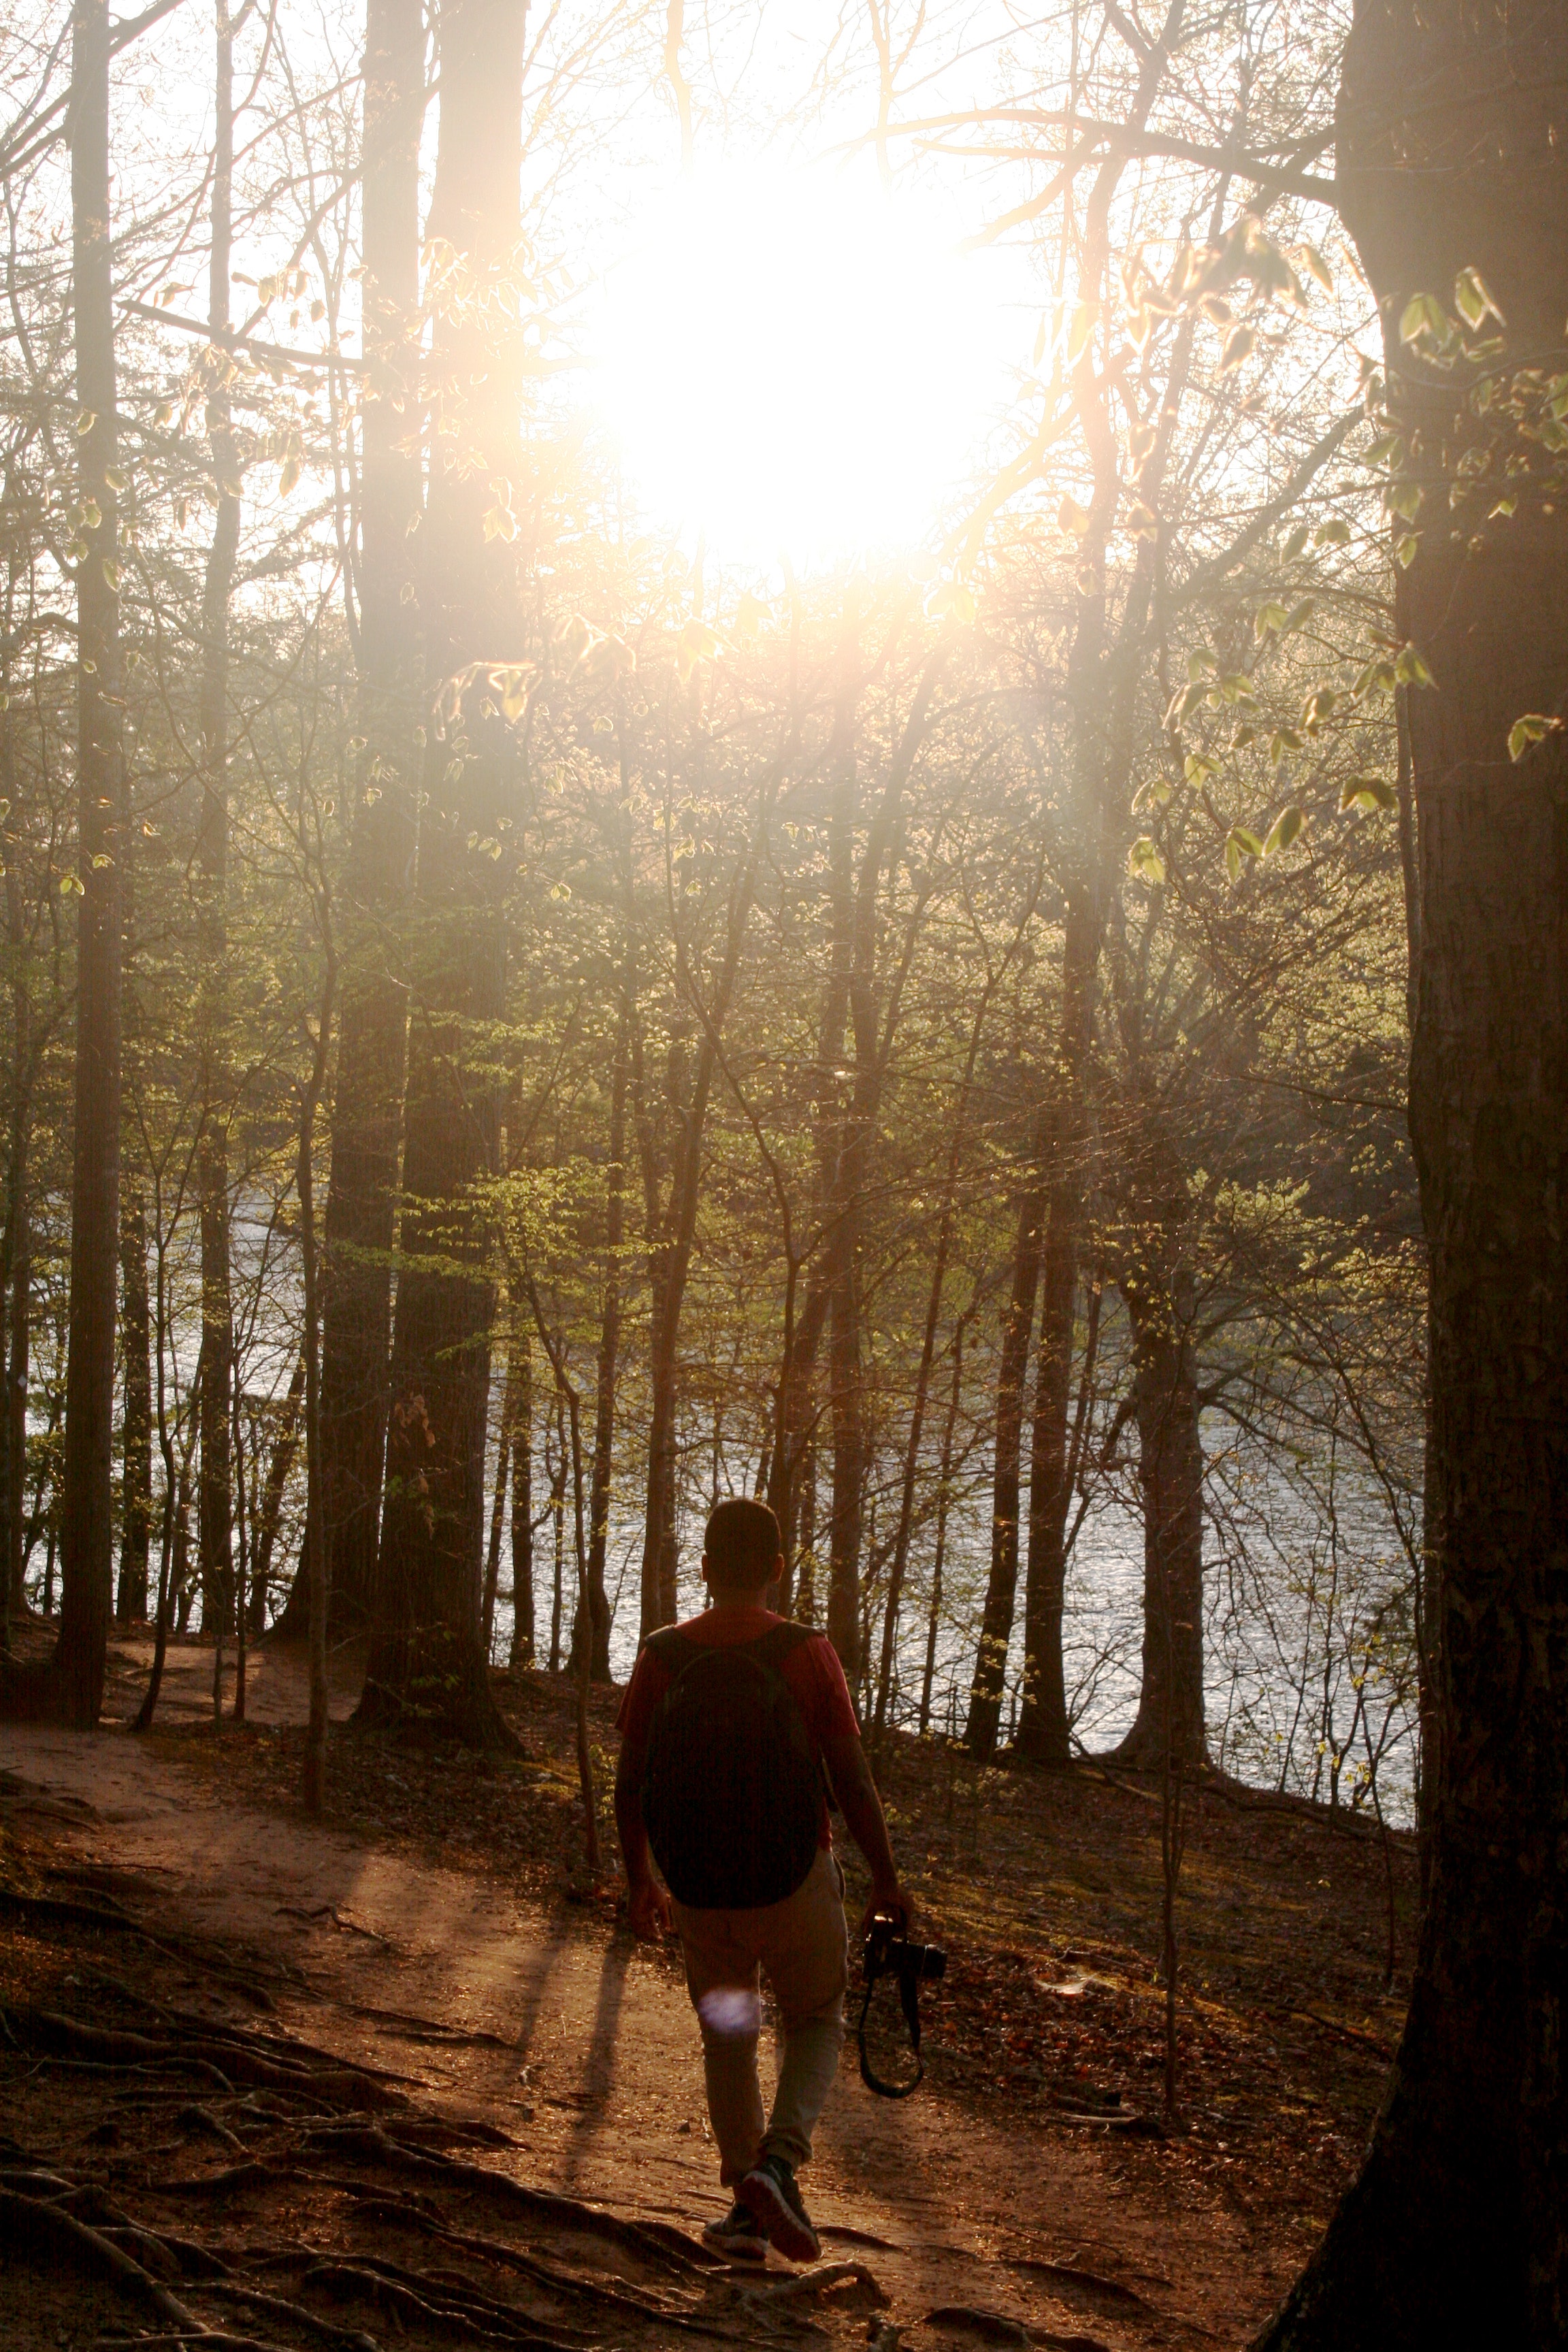
People in nature, tree, nature, forest, sunlight, atmospheric phenomenon, natural environment, light, woodland, natural landscape, morning, branch, woody plant, sky, wood, plant, atmosphere, sun, photography, old growth forest, lens flare, landscape, backlighting, winter, autumn, trail, evening, fog, sunrise